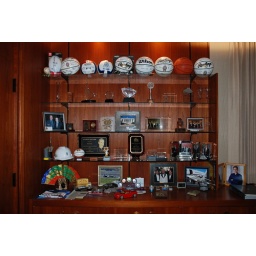
My wall of fame in my office